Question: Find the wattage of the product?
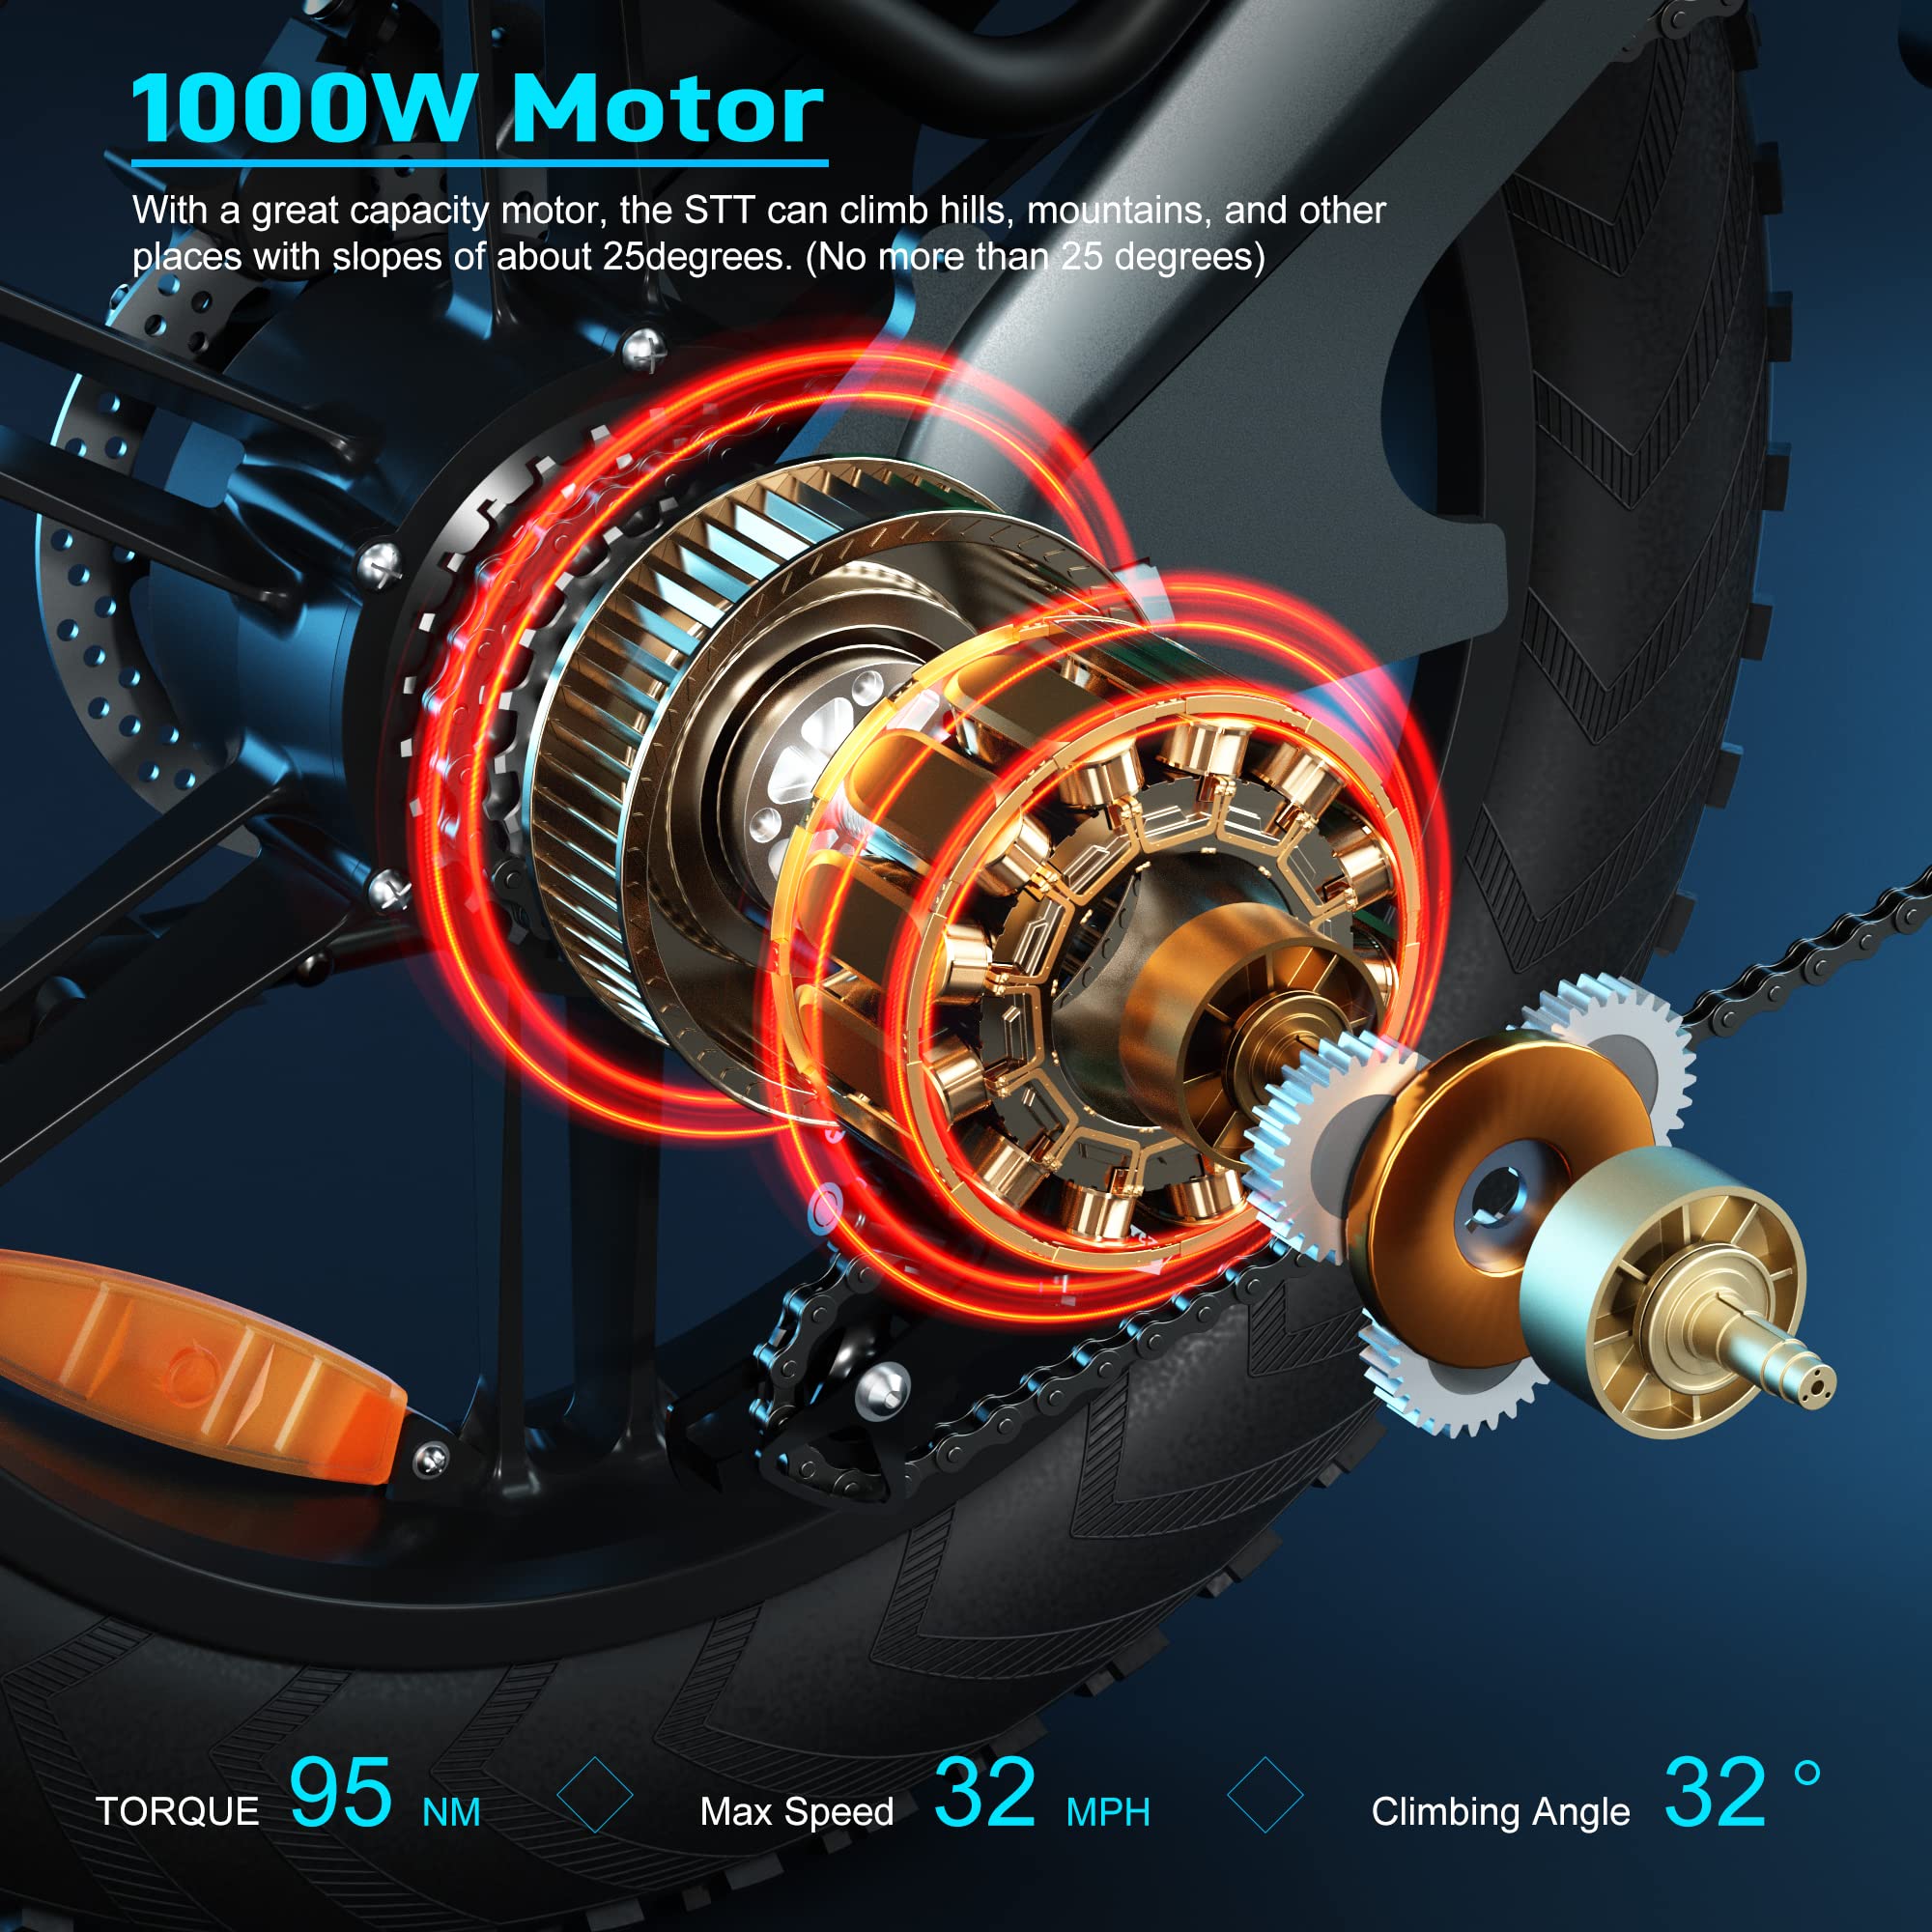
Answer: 1000.0 watt